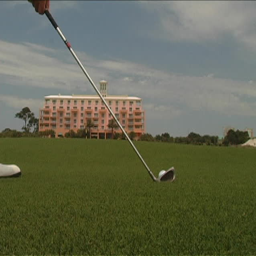
slow motion shot of a golfer on the tee using an iron to tee off .